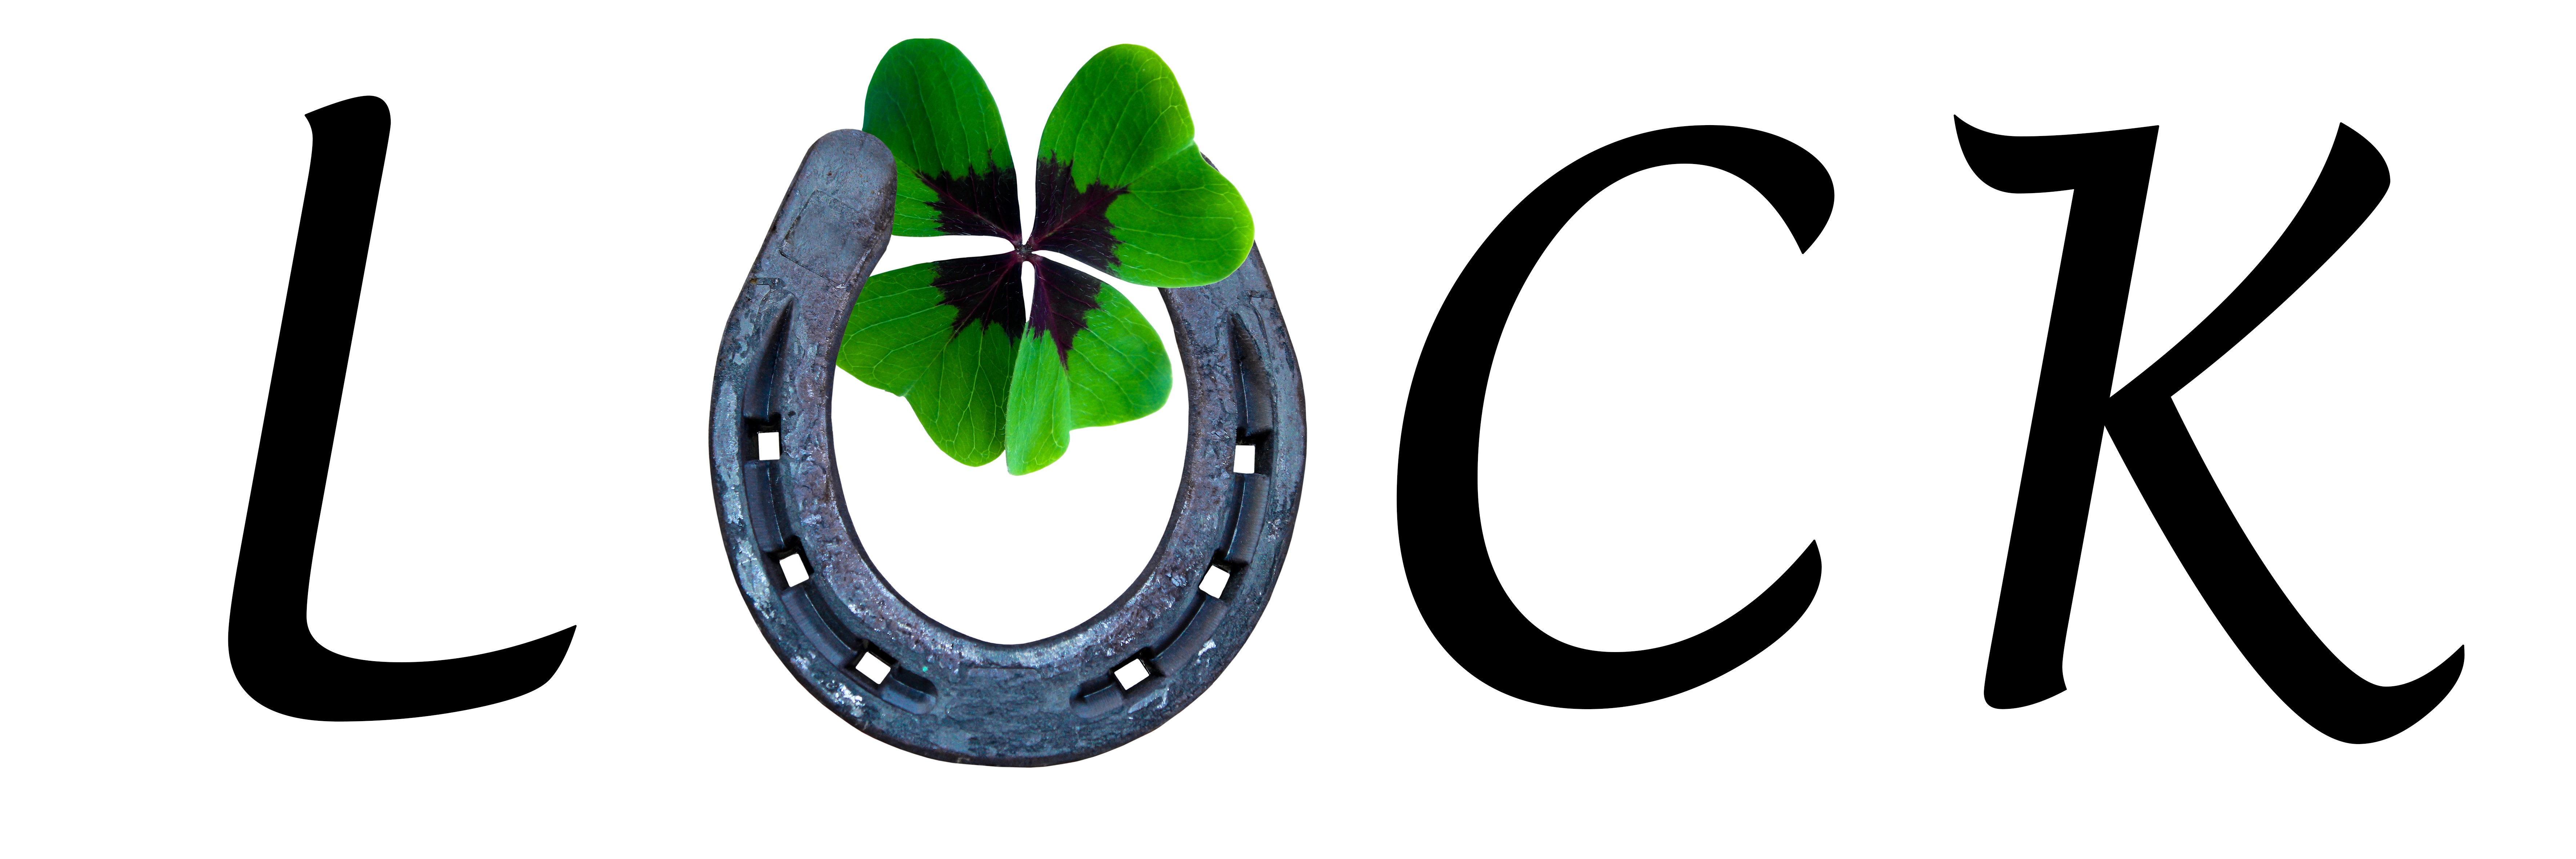
number, symbol, brand, font, illustration, logo, calligraphy, horseshoe, luck, greeting, cartoon, desire, lucky charm, four leaf clover, clip art